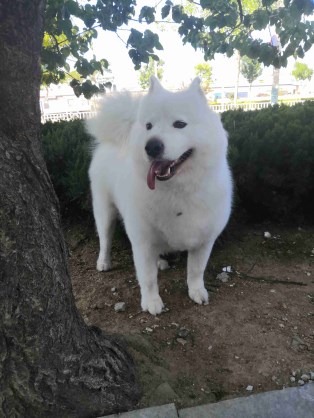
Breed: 2192-n000088-Samoyed